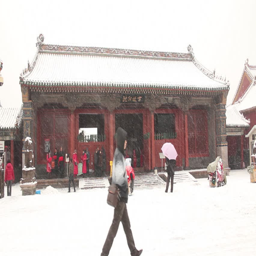
people outside a traditional building at the entrance .